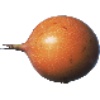
Label: Granadilla 1